Chung Sum Wai (Wang Chau)

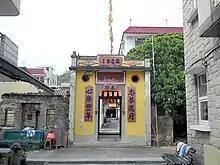
Entrance gate of Chung Sum Wai (Wang Chau).

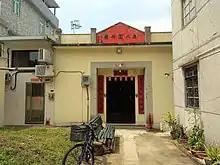
Village shrine of Chung Sum Wai (Wang Chau).

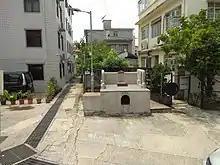
Shrine in Chung Sum Wai (Wang Chau).

Chung Sum Wai, sometimes transliterated as Chung Sam Wai, is a Punti walled village in Wang Chau, Yuen Long District, Hong Kong.